Jeff Wilson (professor)

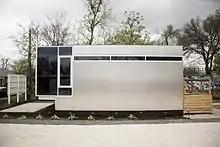
Kasita Exterior

Wilson was a Co-Founder and CEO at the startup company Kasita. Kasita builds micro smart homes that are capable of stacking. Kasita was named one of Fast Company's Most Innovative Companies and won a SXSW Interactive Innovation Award. Wilson has referred to Kasita as a holistic integrated product, rather than a house. In December 2018, Kasita was sold to a tiny house hotel company in Austin, Texas.